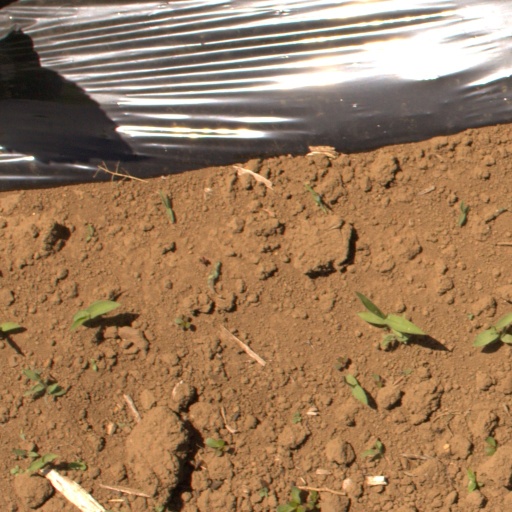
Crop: Jerusalem artichoke